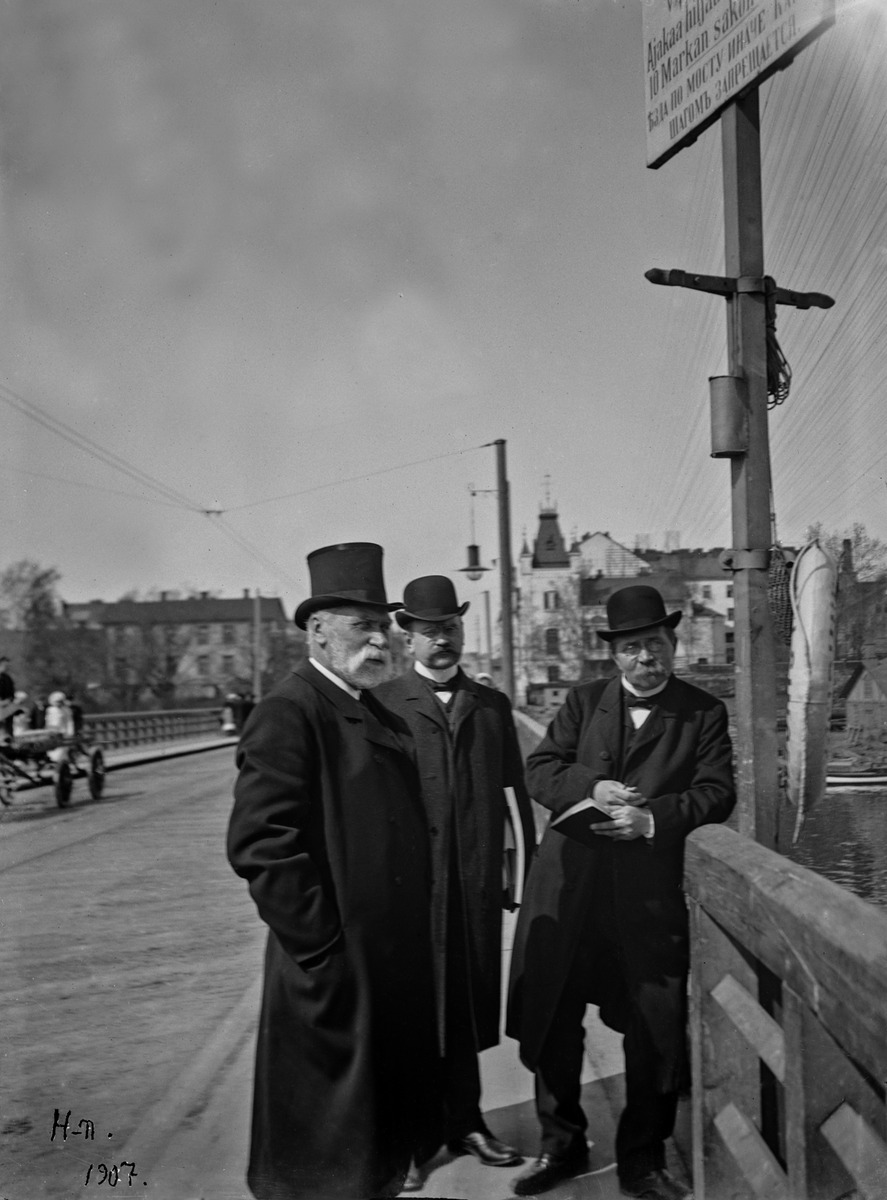
Helsingin Muinaismuistolautakunta  Pitkälläsillalla lähdössä katsastamaan kuvauskohteita Itäiselle Viertotielle
sisällön kuvaus: Helsingin Muinaismuistolautakunta  Pitkälläsillalla lähdössä katsastamaan kuvauskohteita Itäiselle Viertotielle. Vasemmalta puheenjohtaja valtionarkistonhoitaja Reinhold Hausen, sihteeri museoamanuenssi Karl Konrad Meinander ja

jäsen professori Gustaf Nyström. mustavalkoinen
Kuvaaja: Hausen, Reinhold, valokuvaaja
Ajankohta: kuvausaika 1907
Paikka: Suomi, Uusimaa, Helsinki, Siltasaari Helsinki, Pitkäsilta
Aiheet: Hausen, Reinhold, Helsingin kaupunki. Helsingin Muinaismuistolautakunta, Meinander, Karl Konrad, Nyström, Gustaf, sillat, kyltit, miehet, pukeutuminen, päähineet, museot, valokuvaus